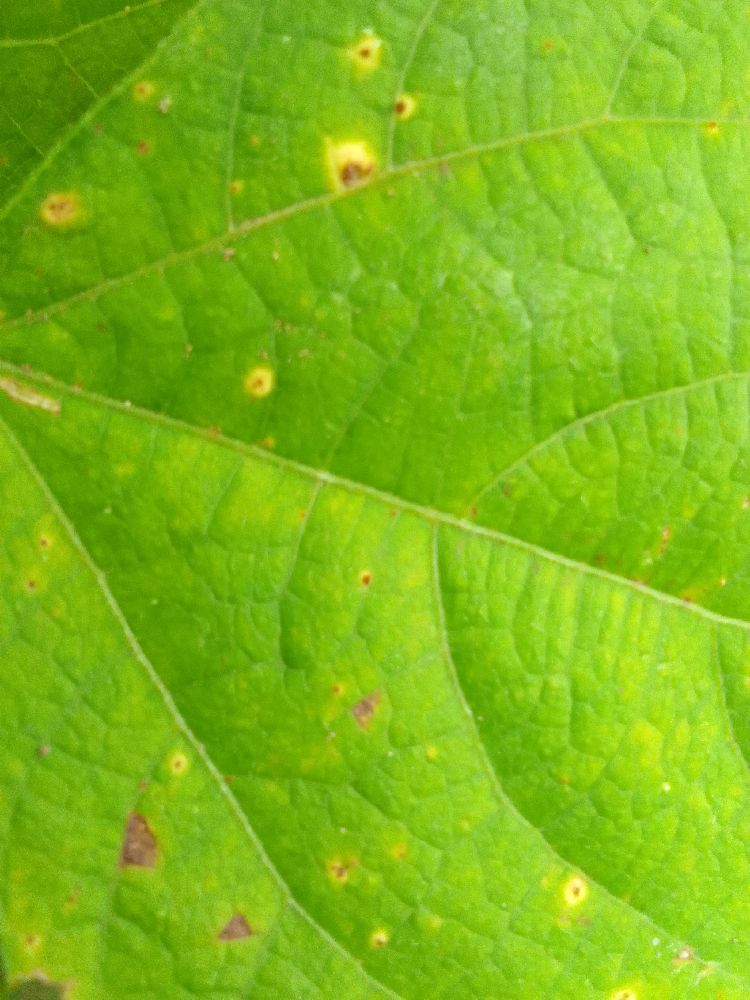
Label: rust